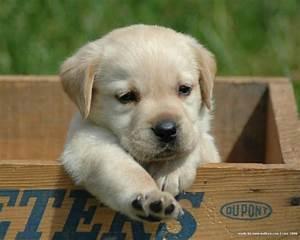
dog